Annika Strebel

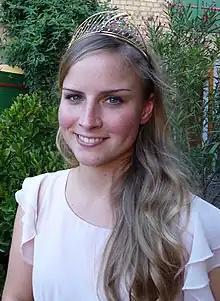
Annika Strebel, the day after her election

Annika Strebel (born 1987), from the German Rheinhessen wine region, was chosen as the 63rd German Wine Queen on 30 September 2011 in the town of Neustadt an der Weinstraße, as the successor to Mandy Großgarten from the Ahr wine region. The German Wine Princesses supporting her during her twelve-month reign were Elisabeth Born (Saale-Unstrut) and Ramona Sturm (Moselle).